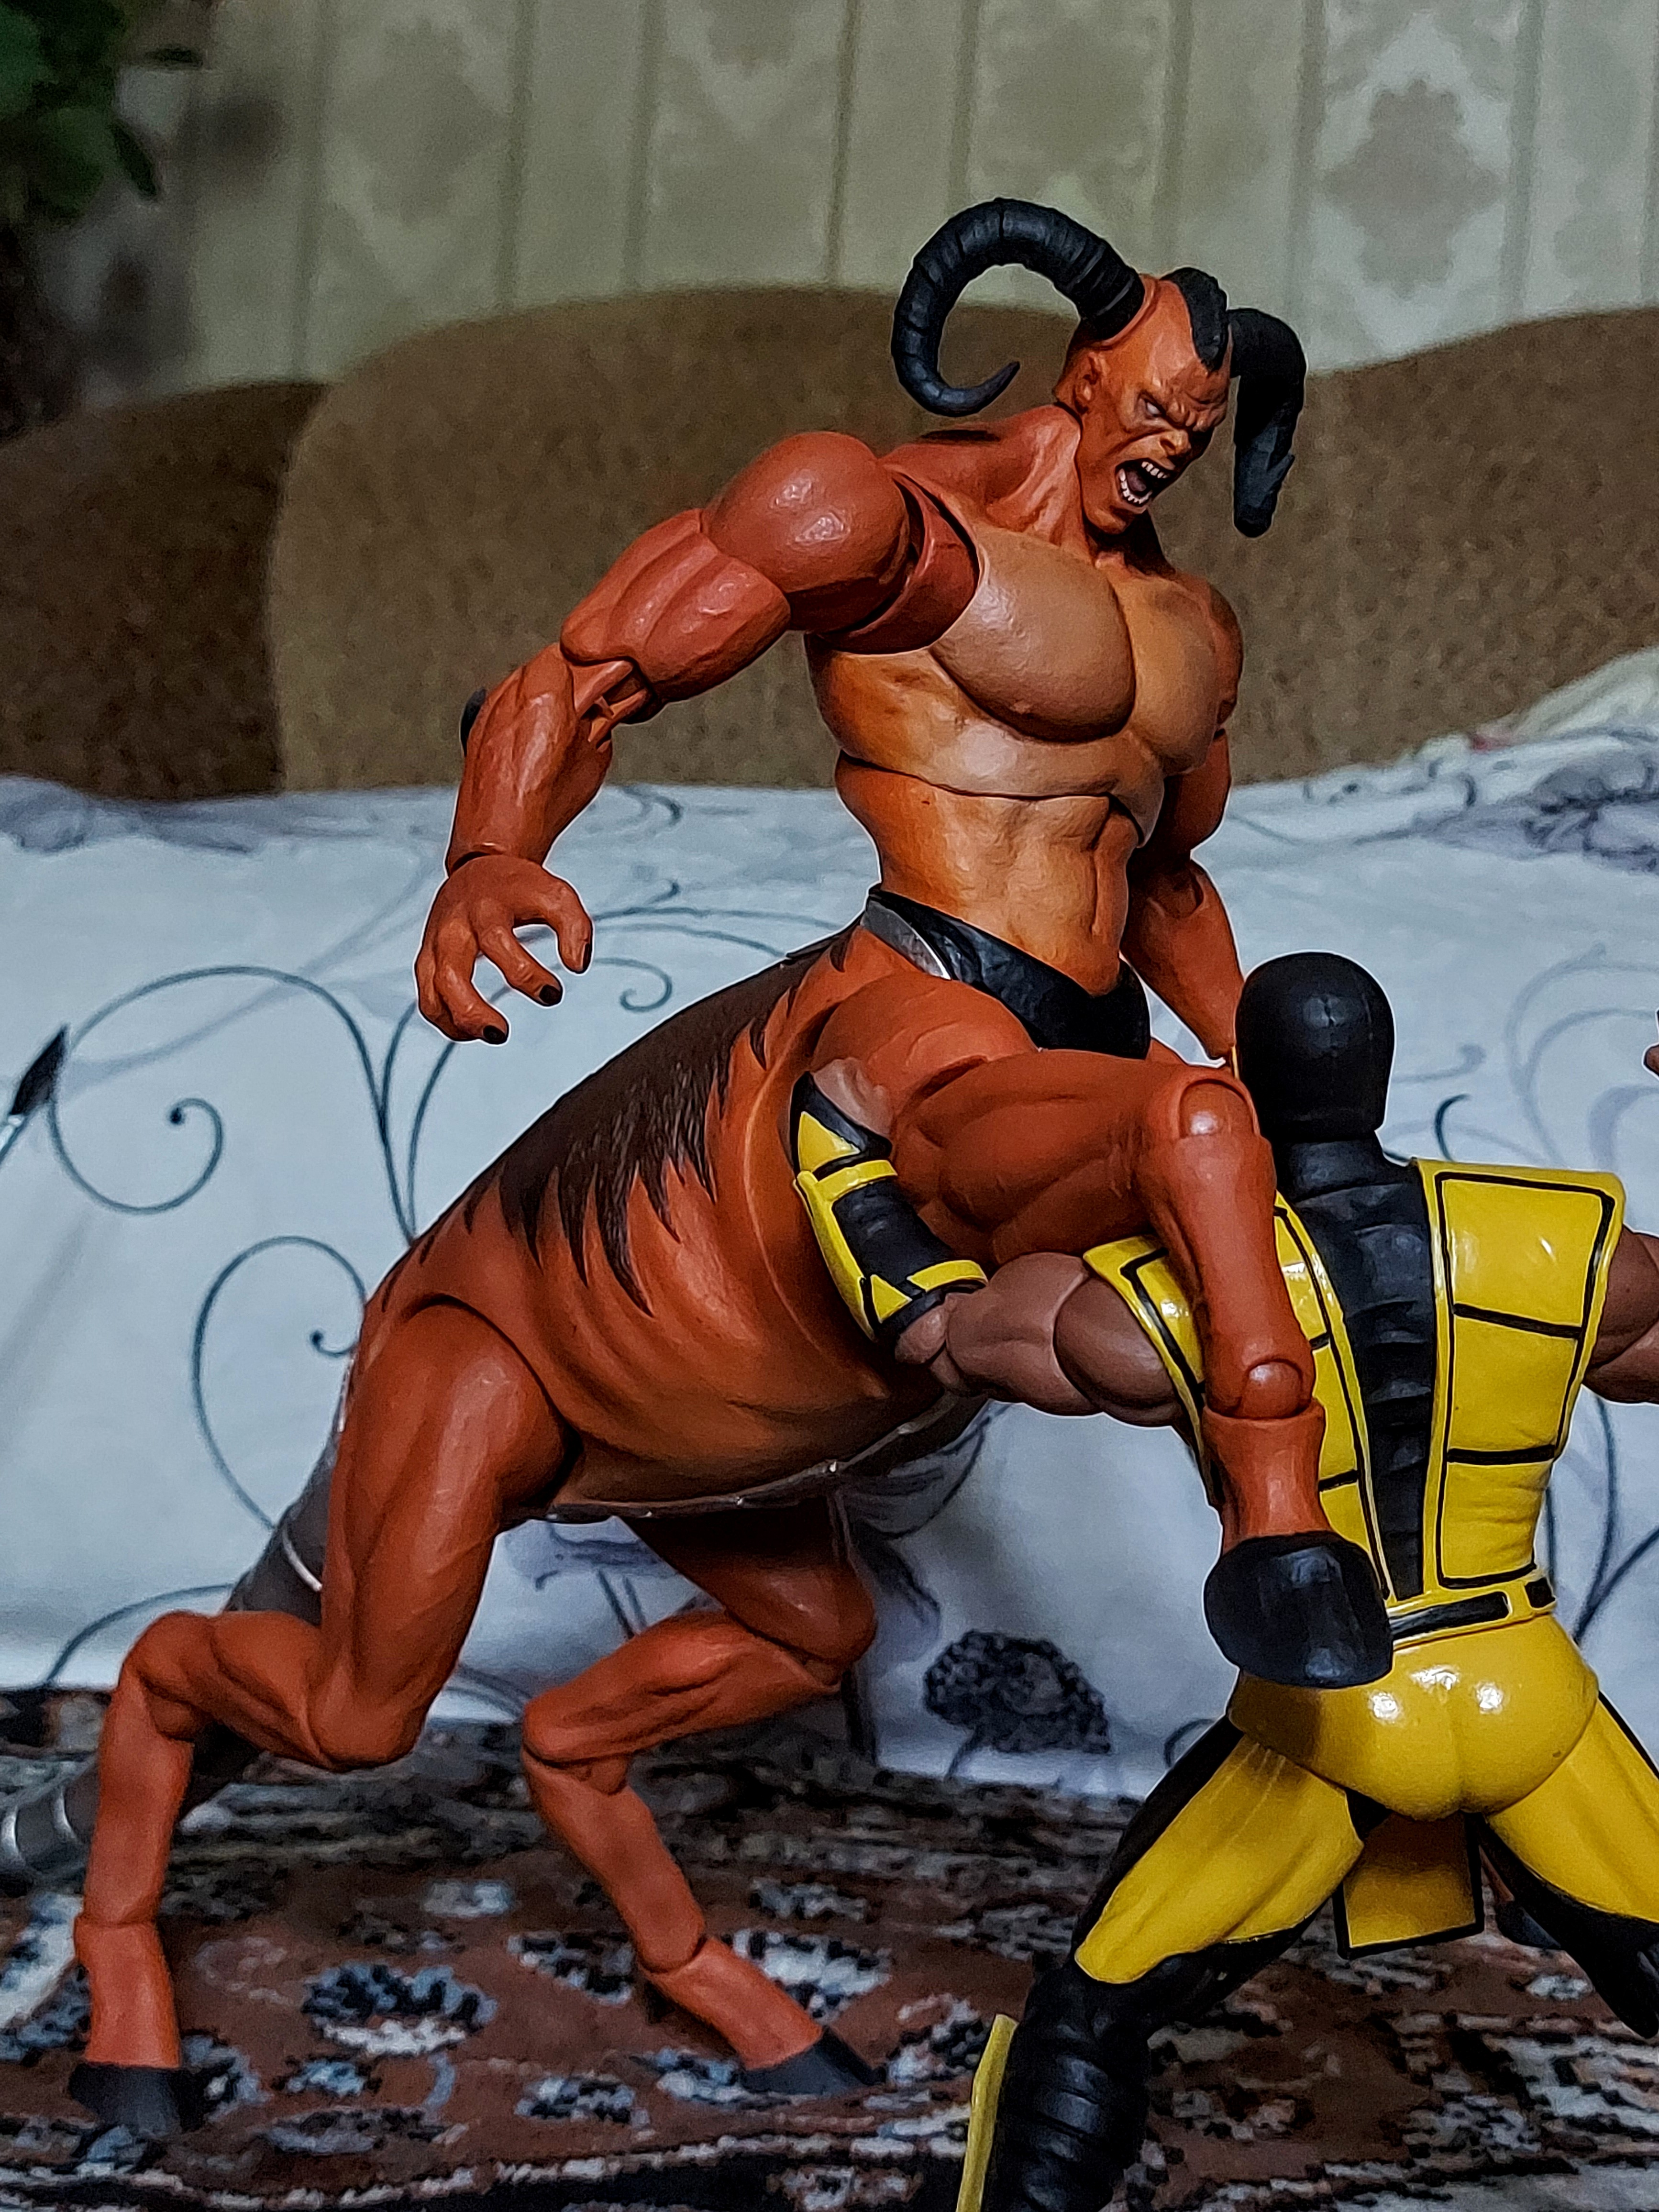
Shokan, storm, collectibles, warrior, fighter, action, figure, vertebrate, muscle, toy, hat, mammal, cartoon, thigh, shorts, art, chest, underpants, painting, fictional character, undergarment, briefs, Barechested, illustration, bodybuilder, event, action figure, fiction, abdomen, bodybuilding, flesh, terrestrial animal, figurine, wrestling